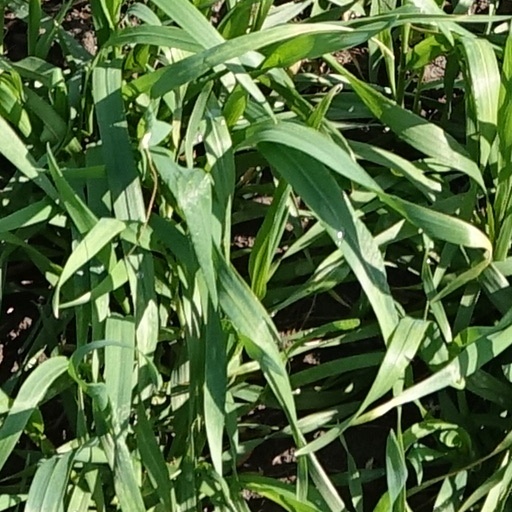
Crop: wheat